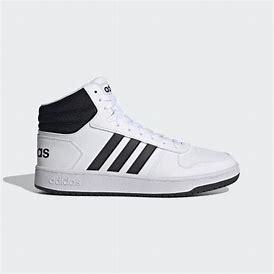
Brand: Adidas
Model: Hoops 2